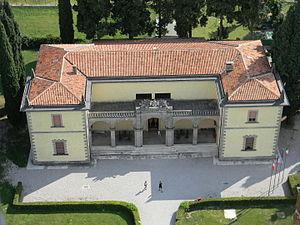
Musée de la bataille de San Martino.